InterCity

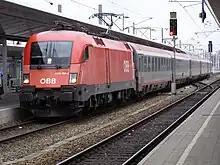
Austrian InterCity train in Wien Meidling

In West Germany, the Deutsche Bundesbahn first used the name (then written "Intercity") in 1968, denoting special first-class services on the F-Zug train network. Many of the Class VT 11.5 diesel multiple units formerly used on the TEE network were converted for early Intercity services.